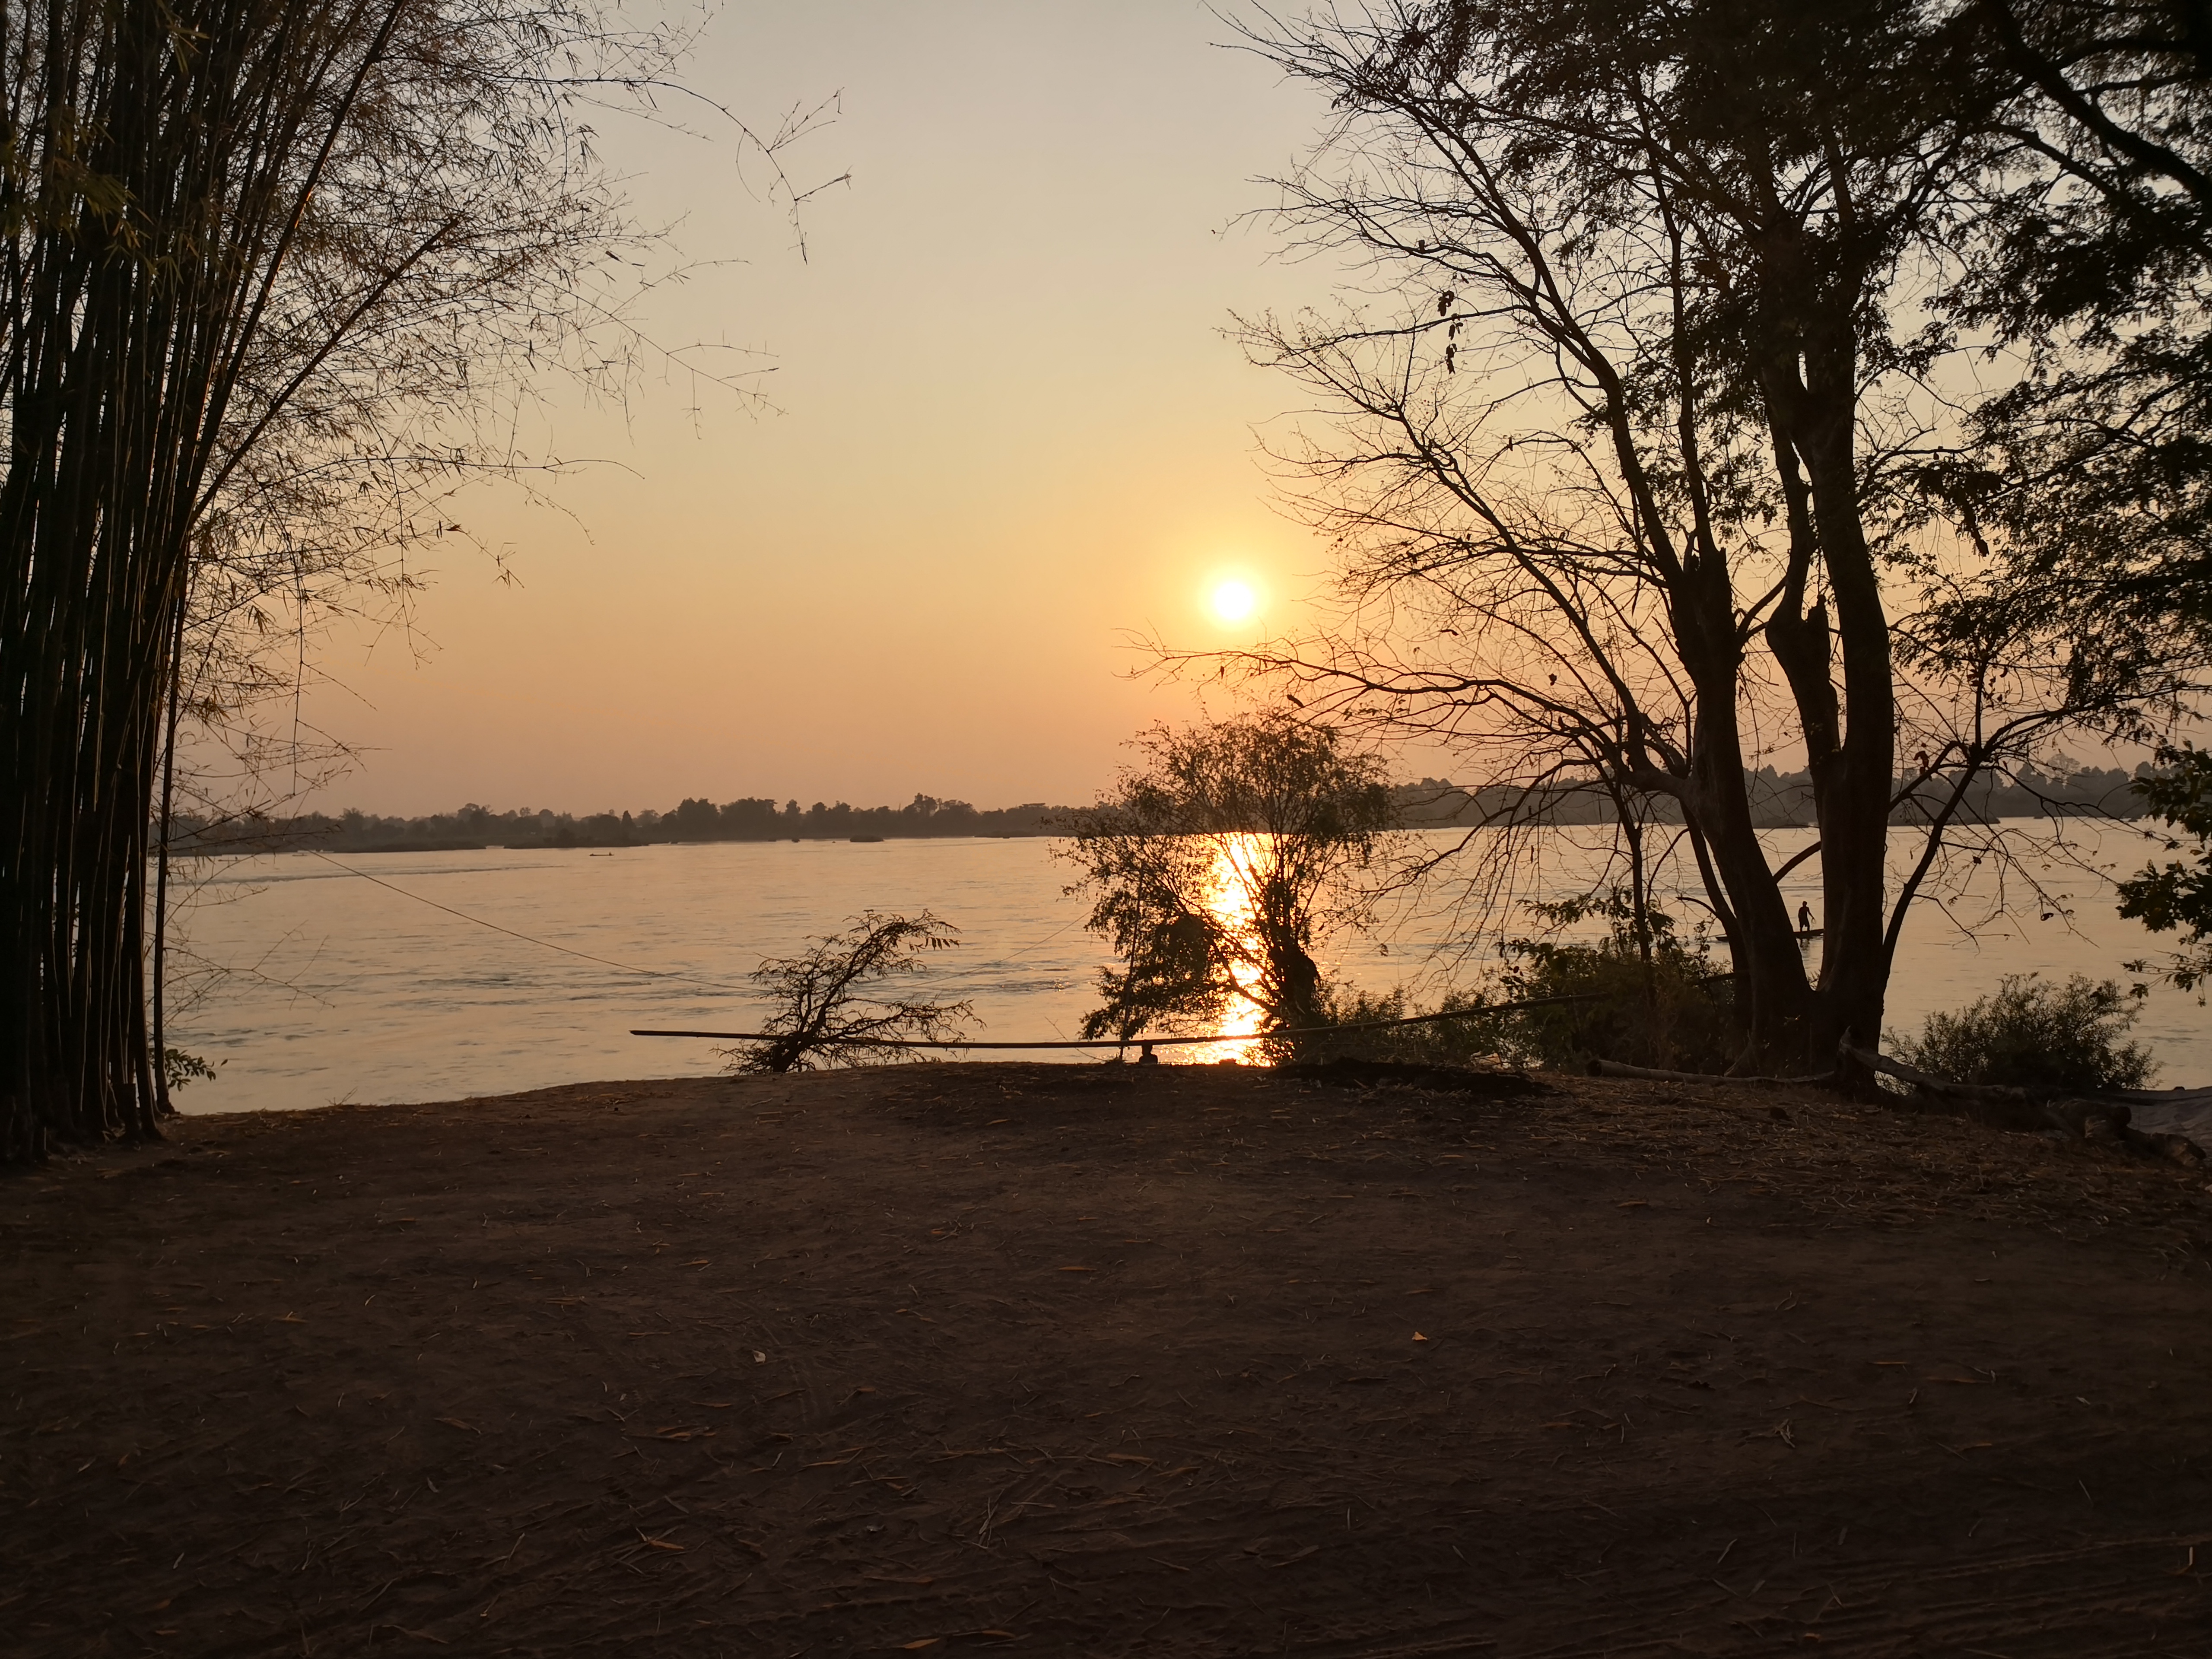
khong, river, sky, sunset, sun, tree, natural landscape, morning, sunrise, water, evening, atmospheric phenomenon, horizon, sunlight, heat, calm, cloud, branch, astronomical object, bank, winter, woody plant, landscape, plant, dusk, lake